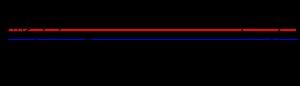
La jauge du CCA est une ancienne jauge de course conçue par le Cruising Club of America en 1931 et mise en usage en 1933. C'est une jauge destinée à établir le classement des voiliers en temps compensé par un handicap lors de courses au large, à l'origine pour la Bermuda Race.